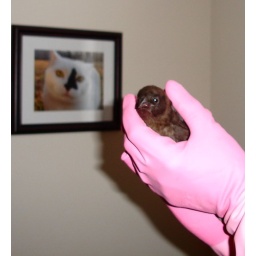
We had a bird in the house. At least the cats didn't kill this one.